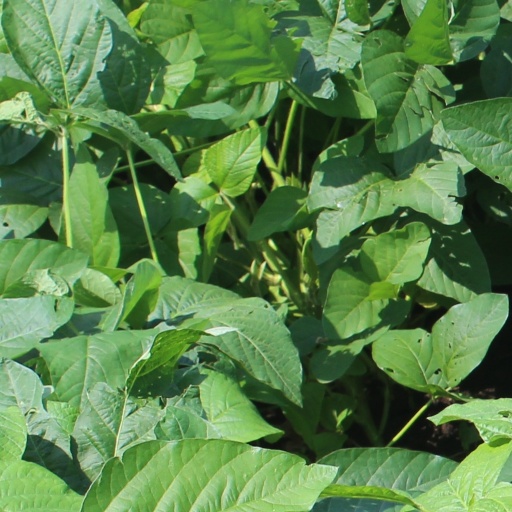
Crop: soybean